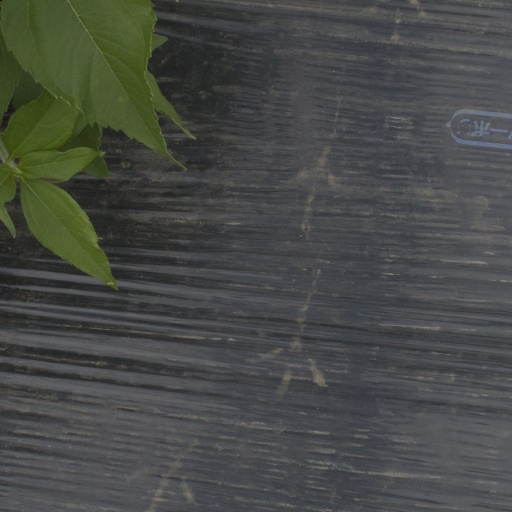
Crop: Jerusalem artichoke